Humphrey Atherton

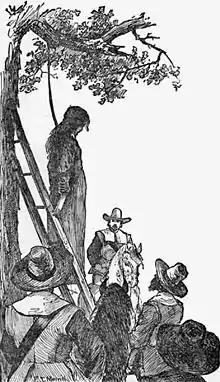
Execution of Ann Hibbins on Boston Common, June 19, 1656. Sketch by F.T. Merril, 1886

Harlow Elliot Woodword, in "Epitaphs from the Old Burying Ground in Dorchester," said that Atherton had believed in witches and "felt it to be a duty which he owed to God and to his Country to mete out to the poor creatures, against whom accusations were brought, the punishment, which, in his opinion, they so richly merited." Woodward said that, in his capacity as assistant, Atherton had been instrumental in bringing about the execution of Mrs. Ann Hibbins, a wealthy widow, who was executed for witchcraft on June 19, 1656. Hibbins was later fictionalized in Nathaniel Hawthorne's "The Scarlet Letter". In that book she was depicted as the sister of Governor Bellingham.